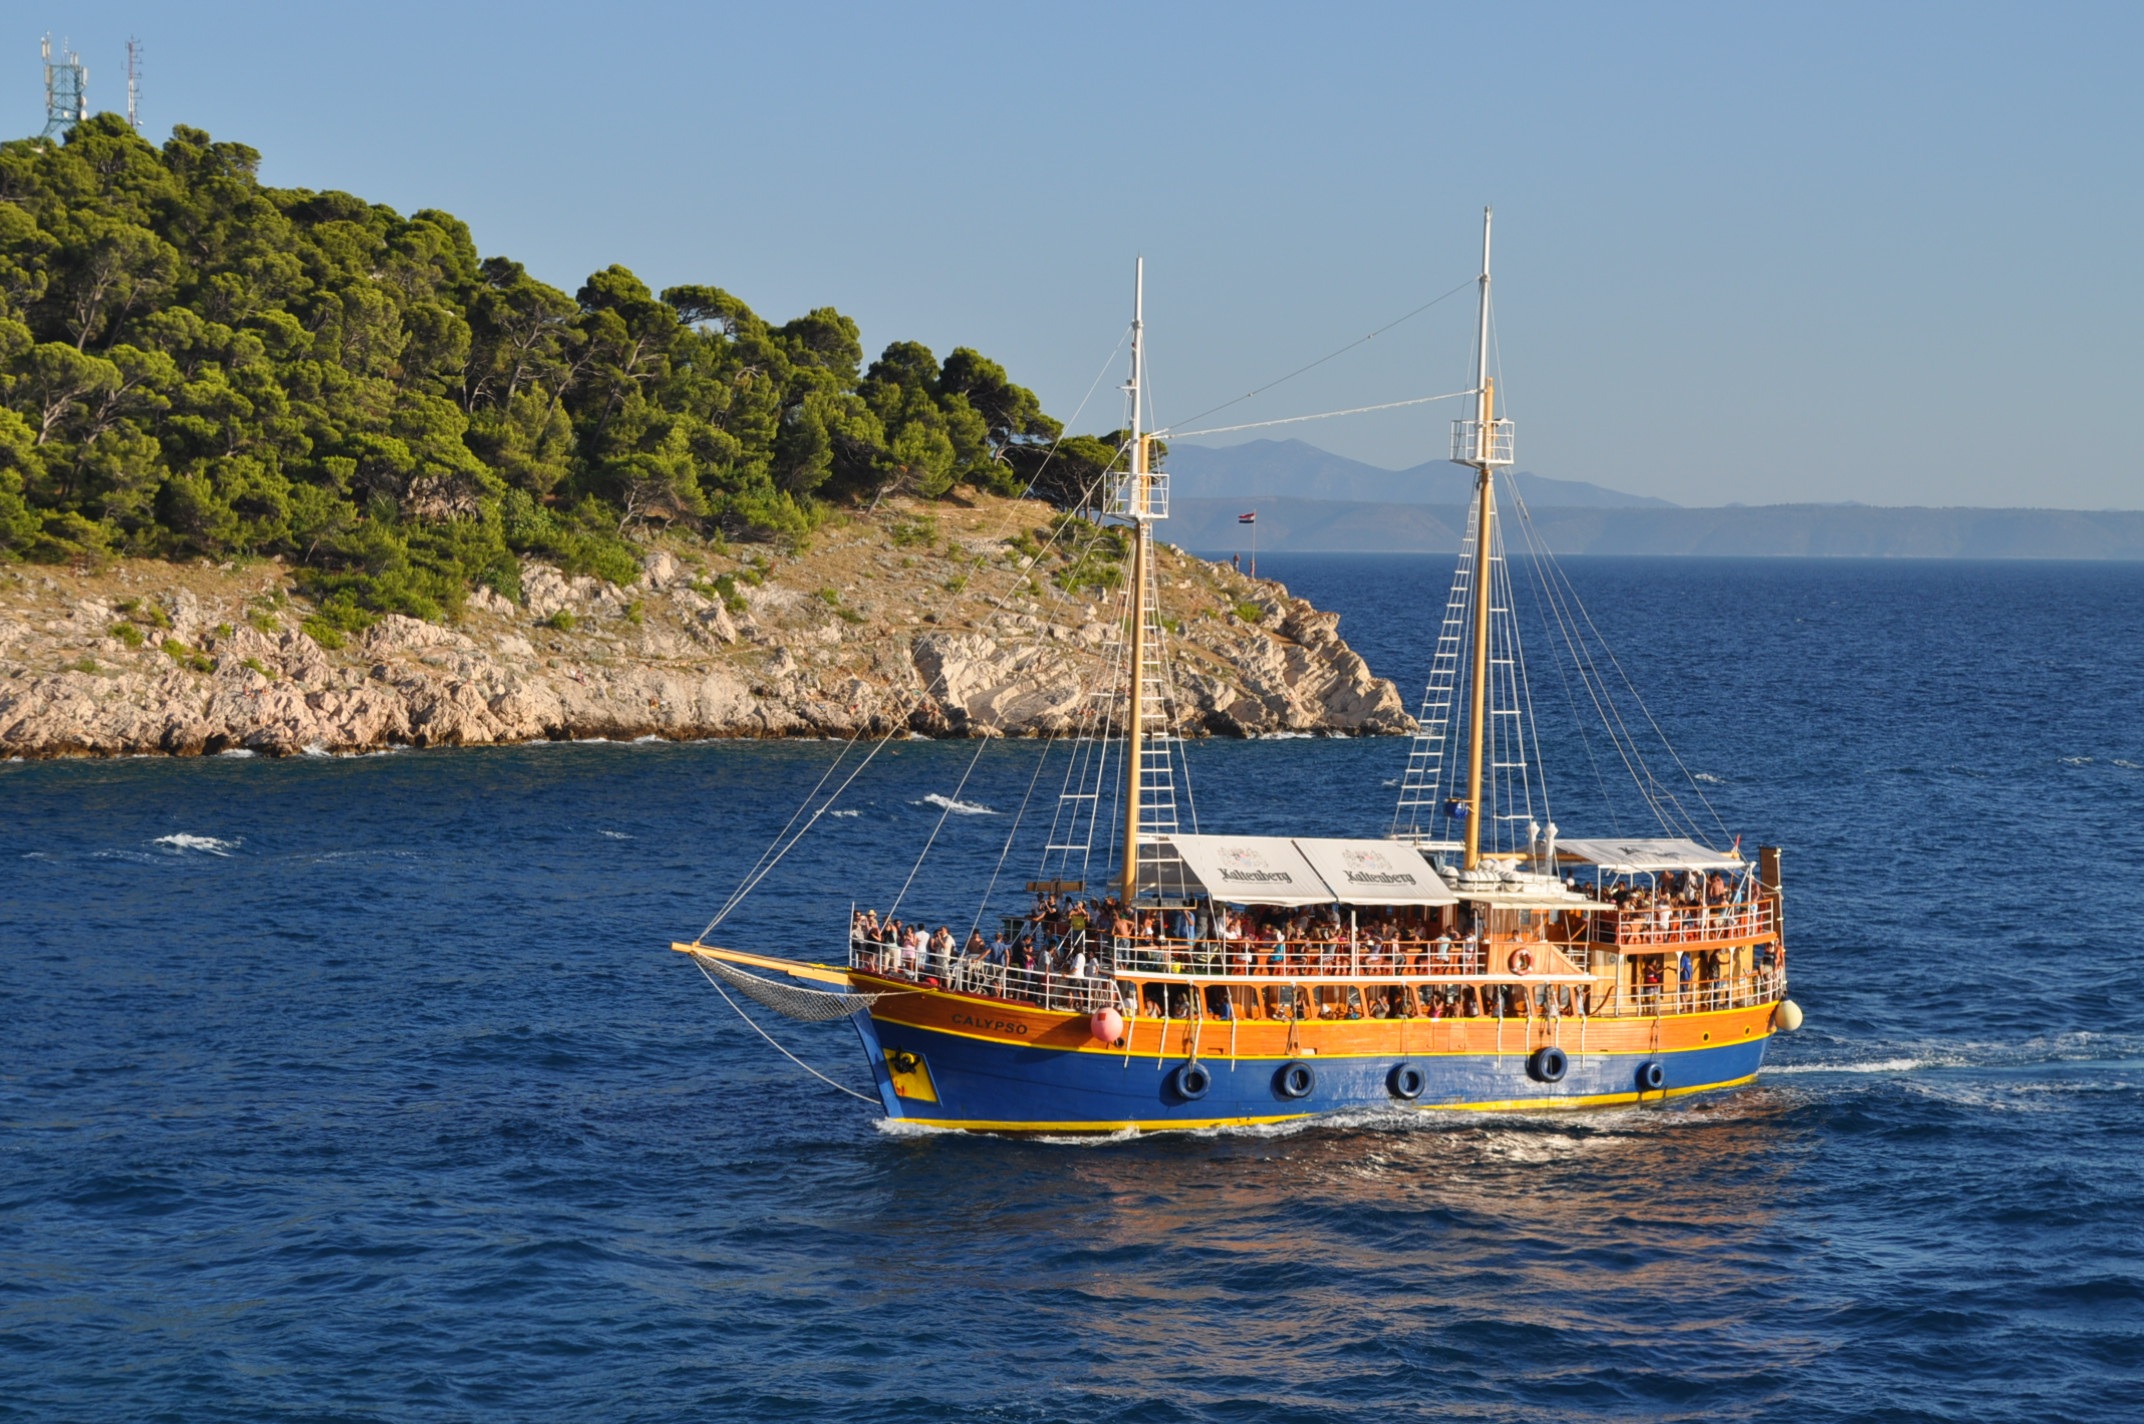
sea, coast, boat, ship, vehicle, bay, sailboat, croatia, channel, watercraft, schooner, sailing ship, fishing vessel, freight transport, tourist guide, fishing trawler